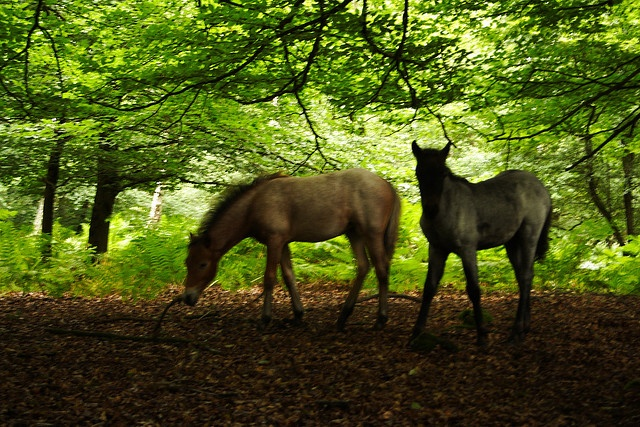
Two horses are grazing near a wooded area.
Two colts in a forest with a ground covered in leaves.
Two horses walking through a wooded area during the day.
Two horses underneath a canopy of green trees
Two animals that are walking around by the trees.